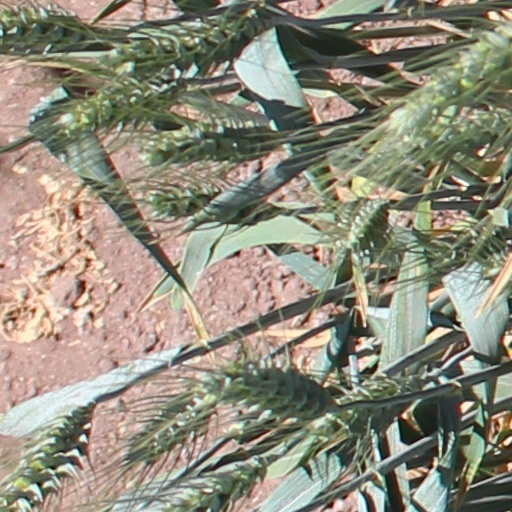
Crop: wheat